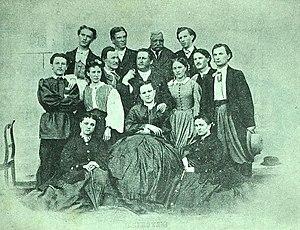
Le Théâtre du discours ukrainien est le premier théâtre professionnel ukrainien et a existé de 1864 à 1924. Sa première représentation a eu lieu dans les locaux du Centre national ukrainien à Lviv. Le théâtre a été subventionné par la Société Ruska Besida à Lviv et parfois soutenu par l'Assemblée législative de la Galicie.